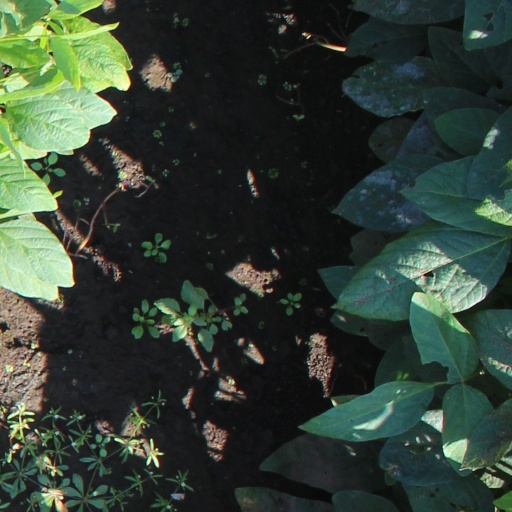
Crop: soybean